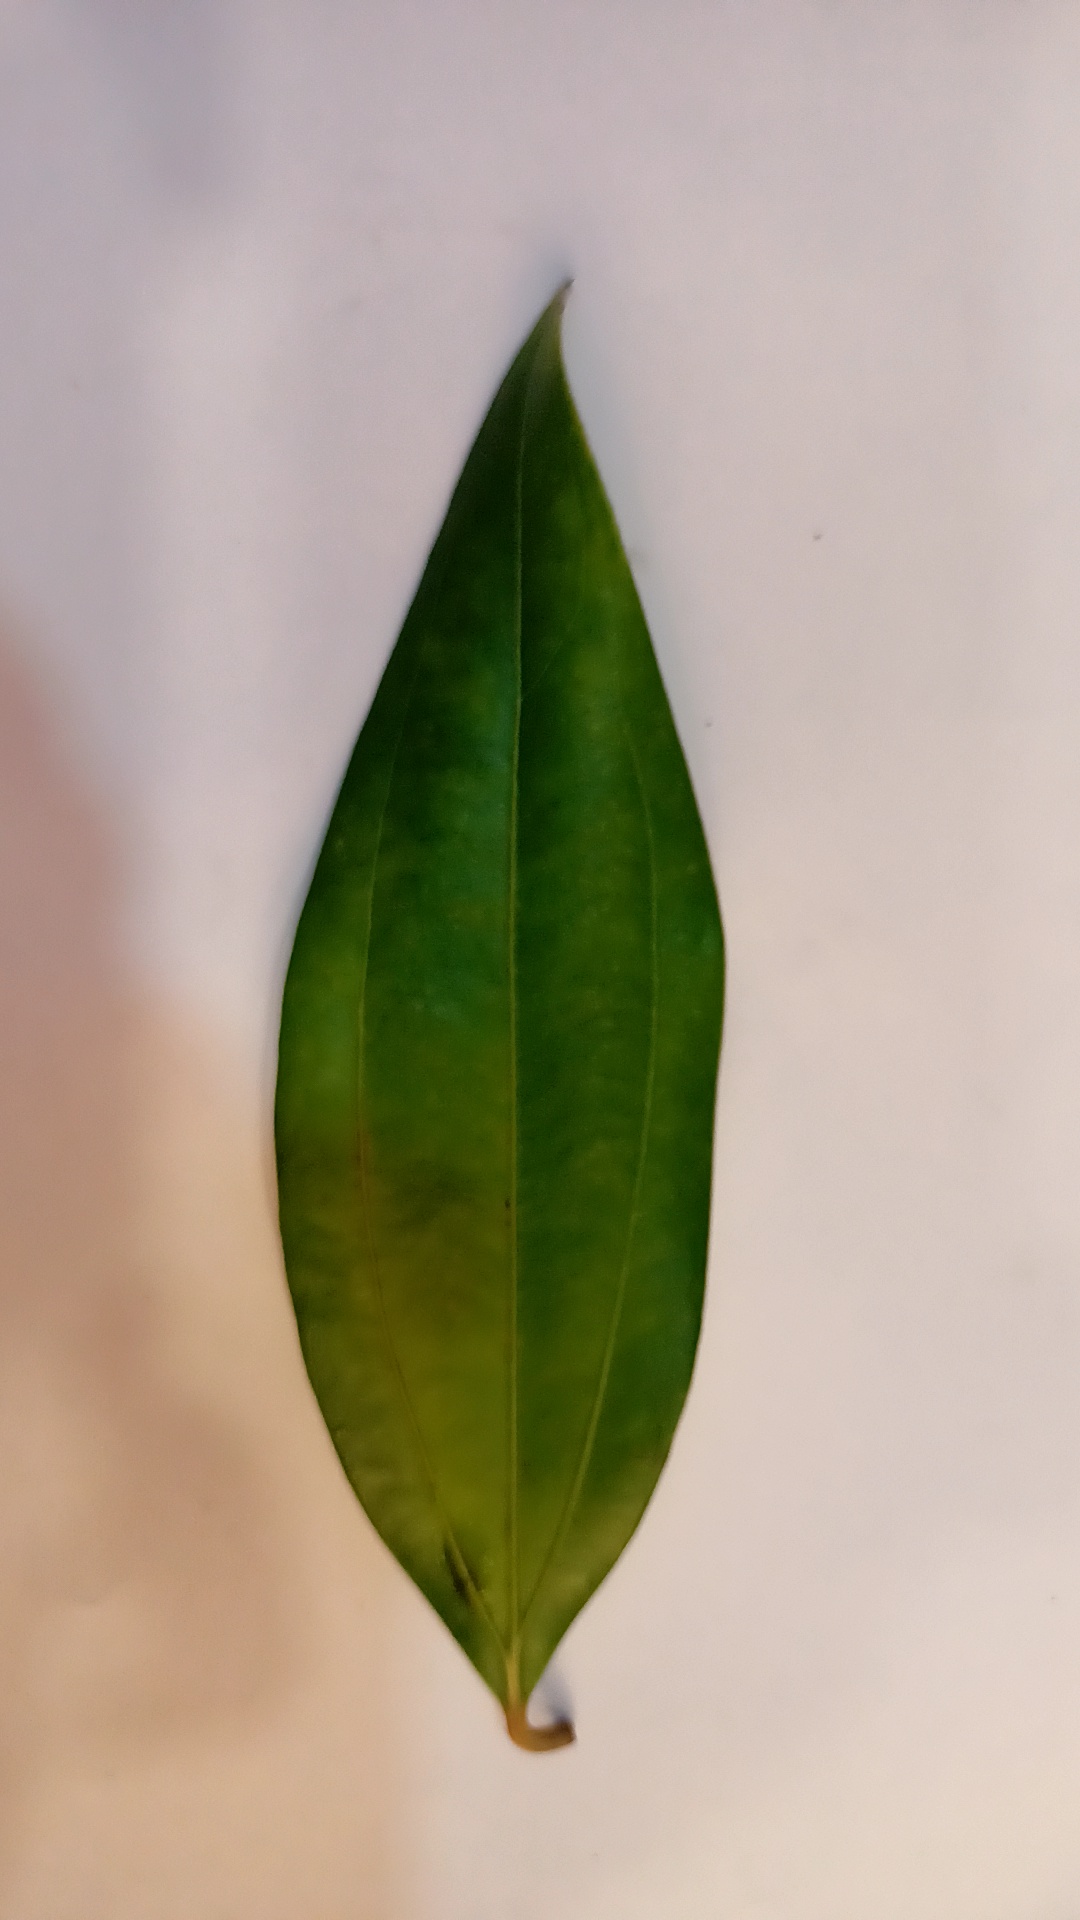
Label: Healthy